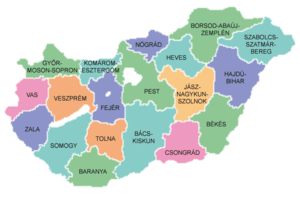
Ungarn / Geografi / Ungarns regioner
Kort som viser Ungarns provinser.
Ungarn [ˈåŋˌgα'n] er en centraleuropæisk indlandsstat. Den er beliggende på den Pannoniske Slette og grænser til Slovakiet mod nord, Ukraine og Rumænien mod øst, Serbien og Kroatien mod syd, Slovenien mod sydvest og Østrig mod vest. Landets hovedstad og største by er Budapest. Ungarn er medlem af den Europæiske Union, NATO, OECD, Visegrád-gruppen og Schengen-samarbejdet. Det officielle sprog er ungarsk, der er det mest udbredte ikke-indoeuropæiske sprog i Europa.